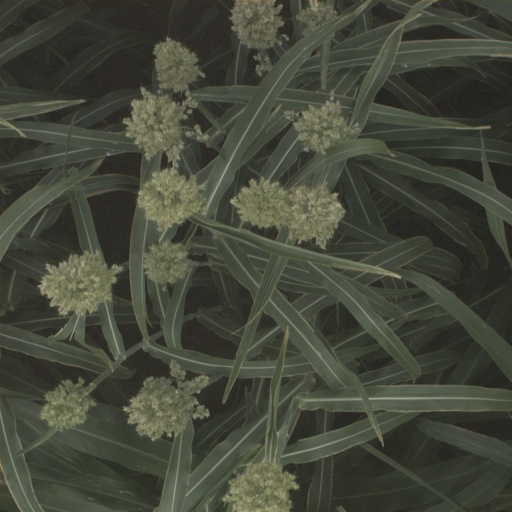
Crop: sorghum